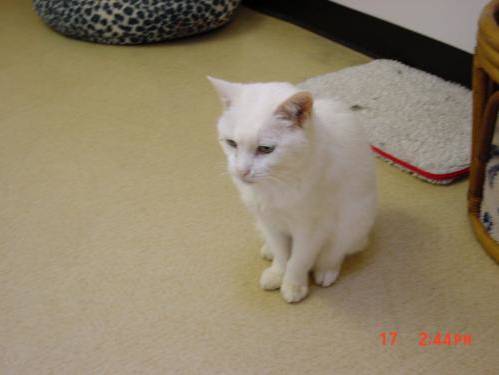
Label: cat